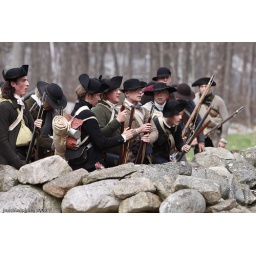
Watching the boys in red come up. I kinda like this photo.